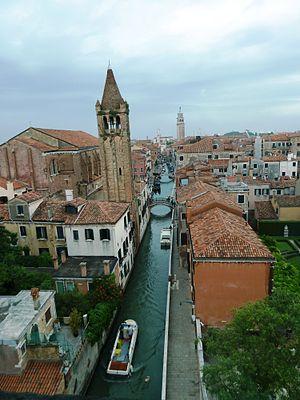
rio san barnaba dorsoduro vu du ca rezzonico
Le rio di San Barnaba est un canal de Venise dans le Dorsoduro.